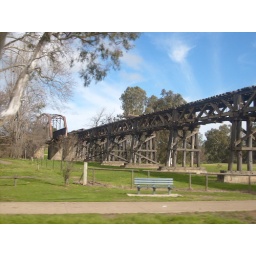
Looking towards the bridge section over the Murrumbidgee river